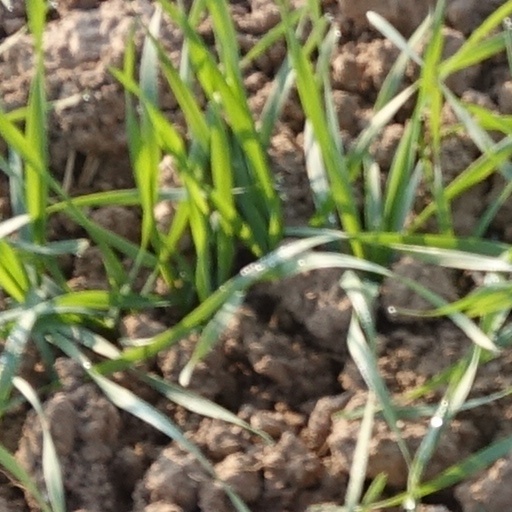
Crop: wheat